Issyk-Kul

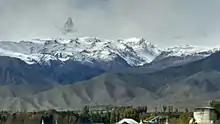
Mountains near Issyk-Kul

The first nature reserve in Kyrgyzstan, Issyk-Kul State Reserve was established in 1948 to protect unique nature landscapes and waterfowl at Issyk-Kul. In 1975, it was acknowledged as a Ramsar site. Biosphere Reserve Issyk-Kul covered by UNESCO World Network of Biosphere Reserves was established in year 2000 within the administrative borders of Issyk-Kul Region.